Pearl Hart

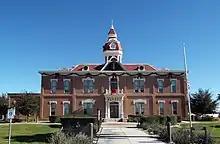
The trial of Pearl Hart was held in the Second Pinal County Courthouse located at 135 Pinal St. in Florence

Following their arrest, Boot was held in Florence while Hart was moved to Tucson, the jail lacking any facilities for a woman. The novelty of a female stagecoach robber quickly spawned a media frenzy and national reporters soon joined the local press clamoring to interview and photograph Hart. One article in "Cosmopolitan" said Hart was "just the opposite of what would be expected of a woman stage robber," though, "when angry or determined, hard lines show about her eyes and mouth". Locals also became fascinated with her, one local fan giving her a bobcat cub to keep as a pet.